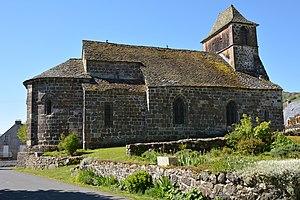
Vue extérieure de l'église de Saint-Hippolyte, Cantal, Auvergne, France
L'église Saint-Hippolyte est une église catholique située à Saint-Hippolyte, en France.